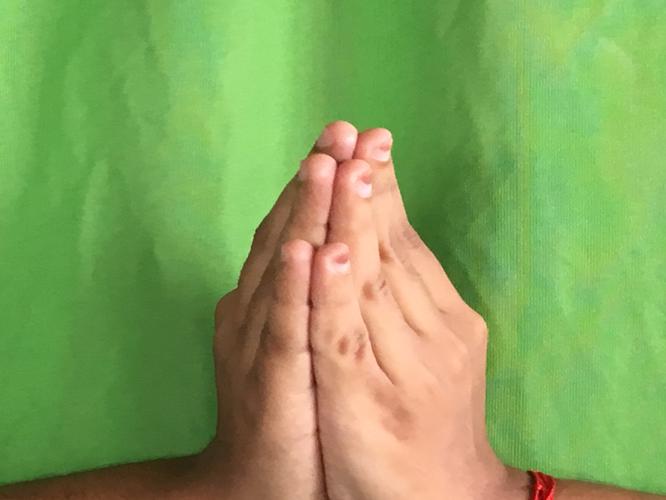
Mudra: Anjali
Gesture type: double_hand